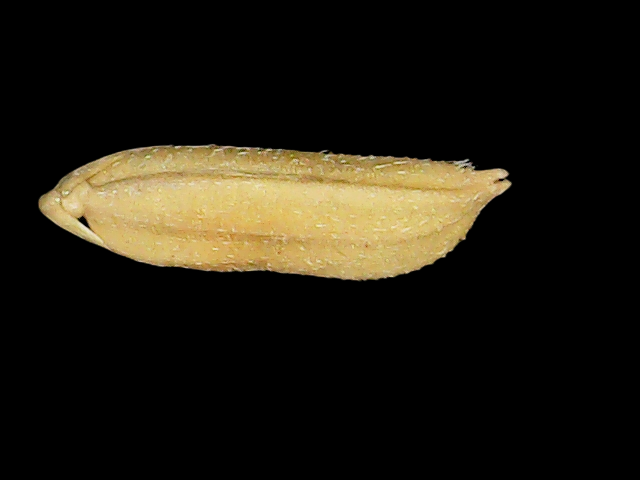
Rice variety: Binadhan21